Zababa-shuma-iddin

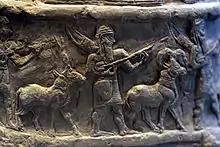
Detail from unfinished "kudurru" found at Susa

Zababa-šuma-iddina was the 35th and next to last king of the Kassite or 3rd dynasty of Babylon, who reigned for just one year, ca. 1158 BC (short chronology). He was without apparent ties to the royal family and there is uncertainty concerning the circumstances of his coming to power.